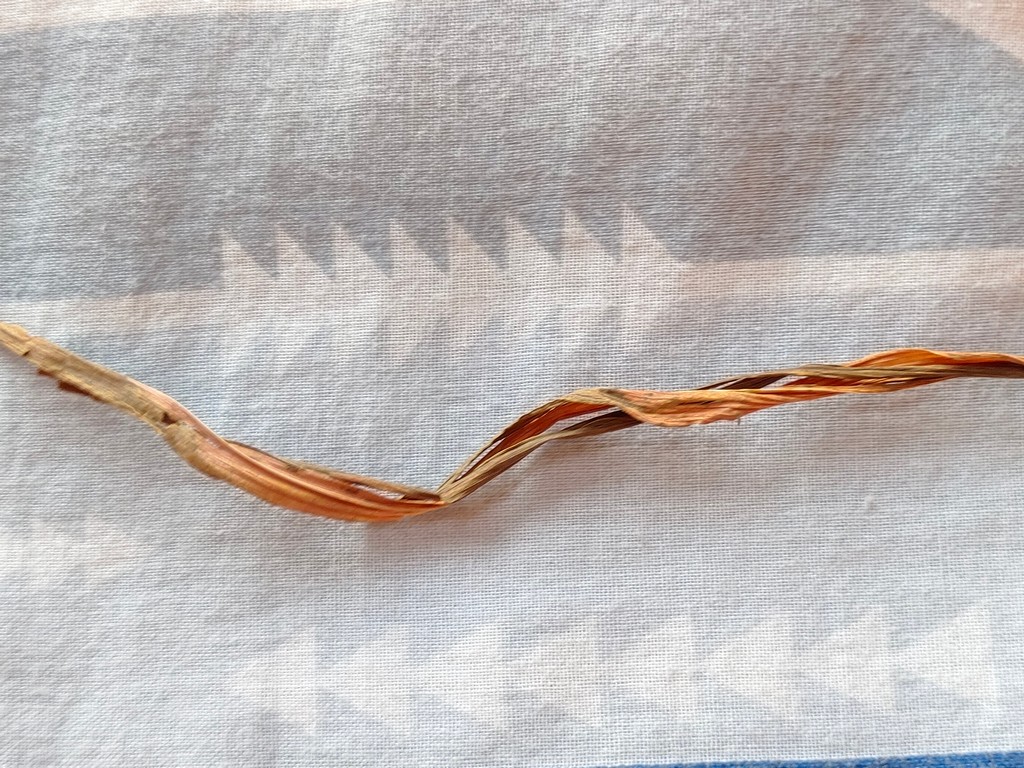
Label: Dried